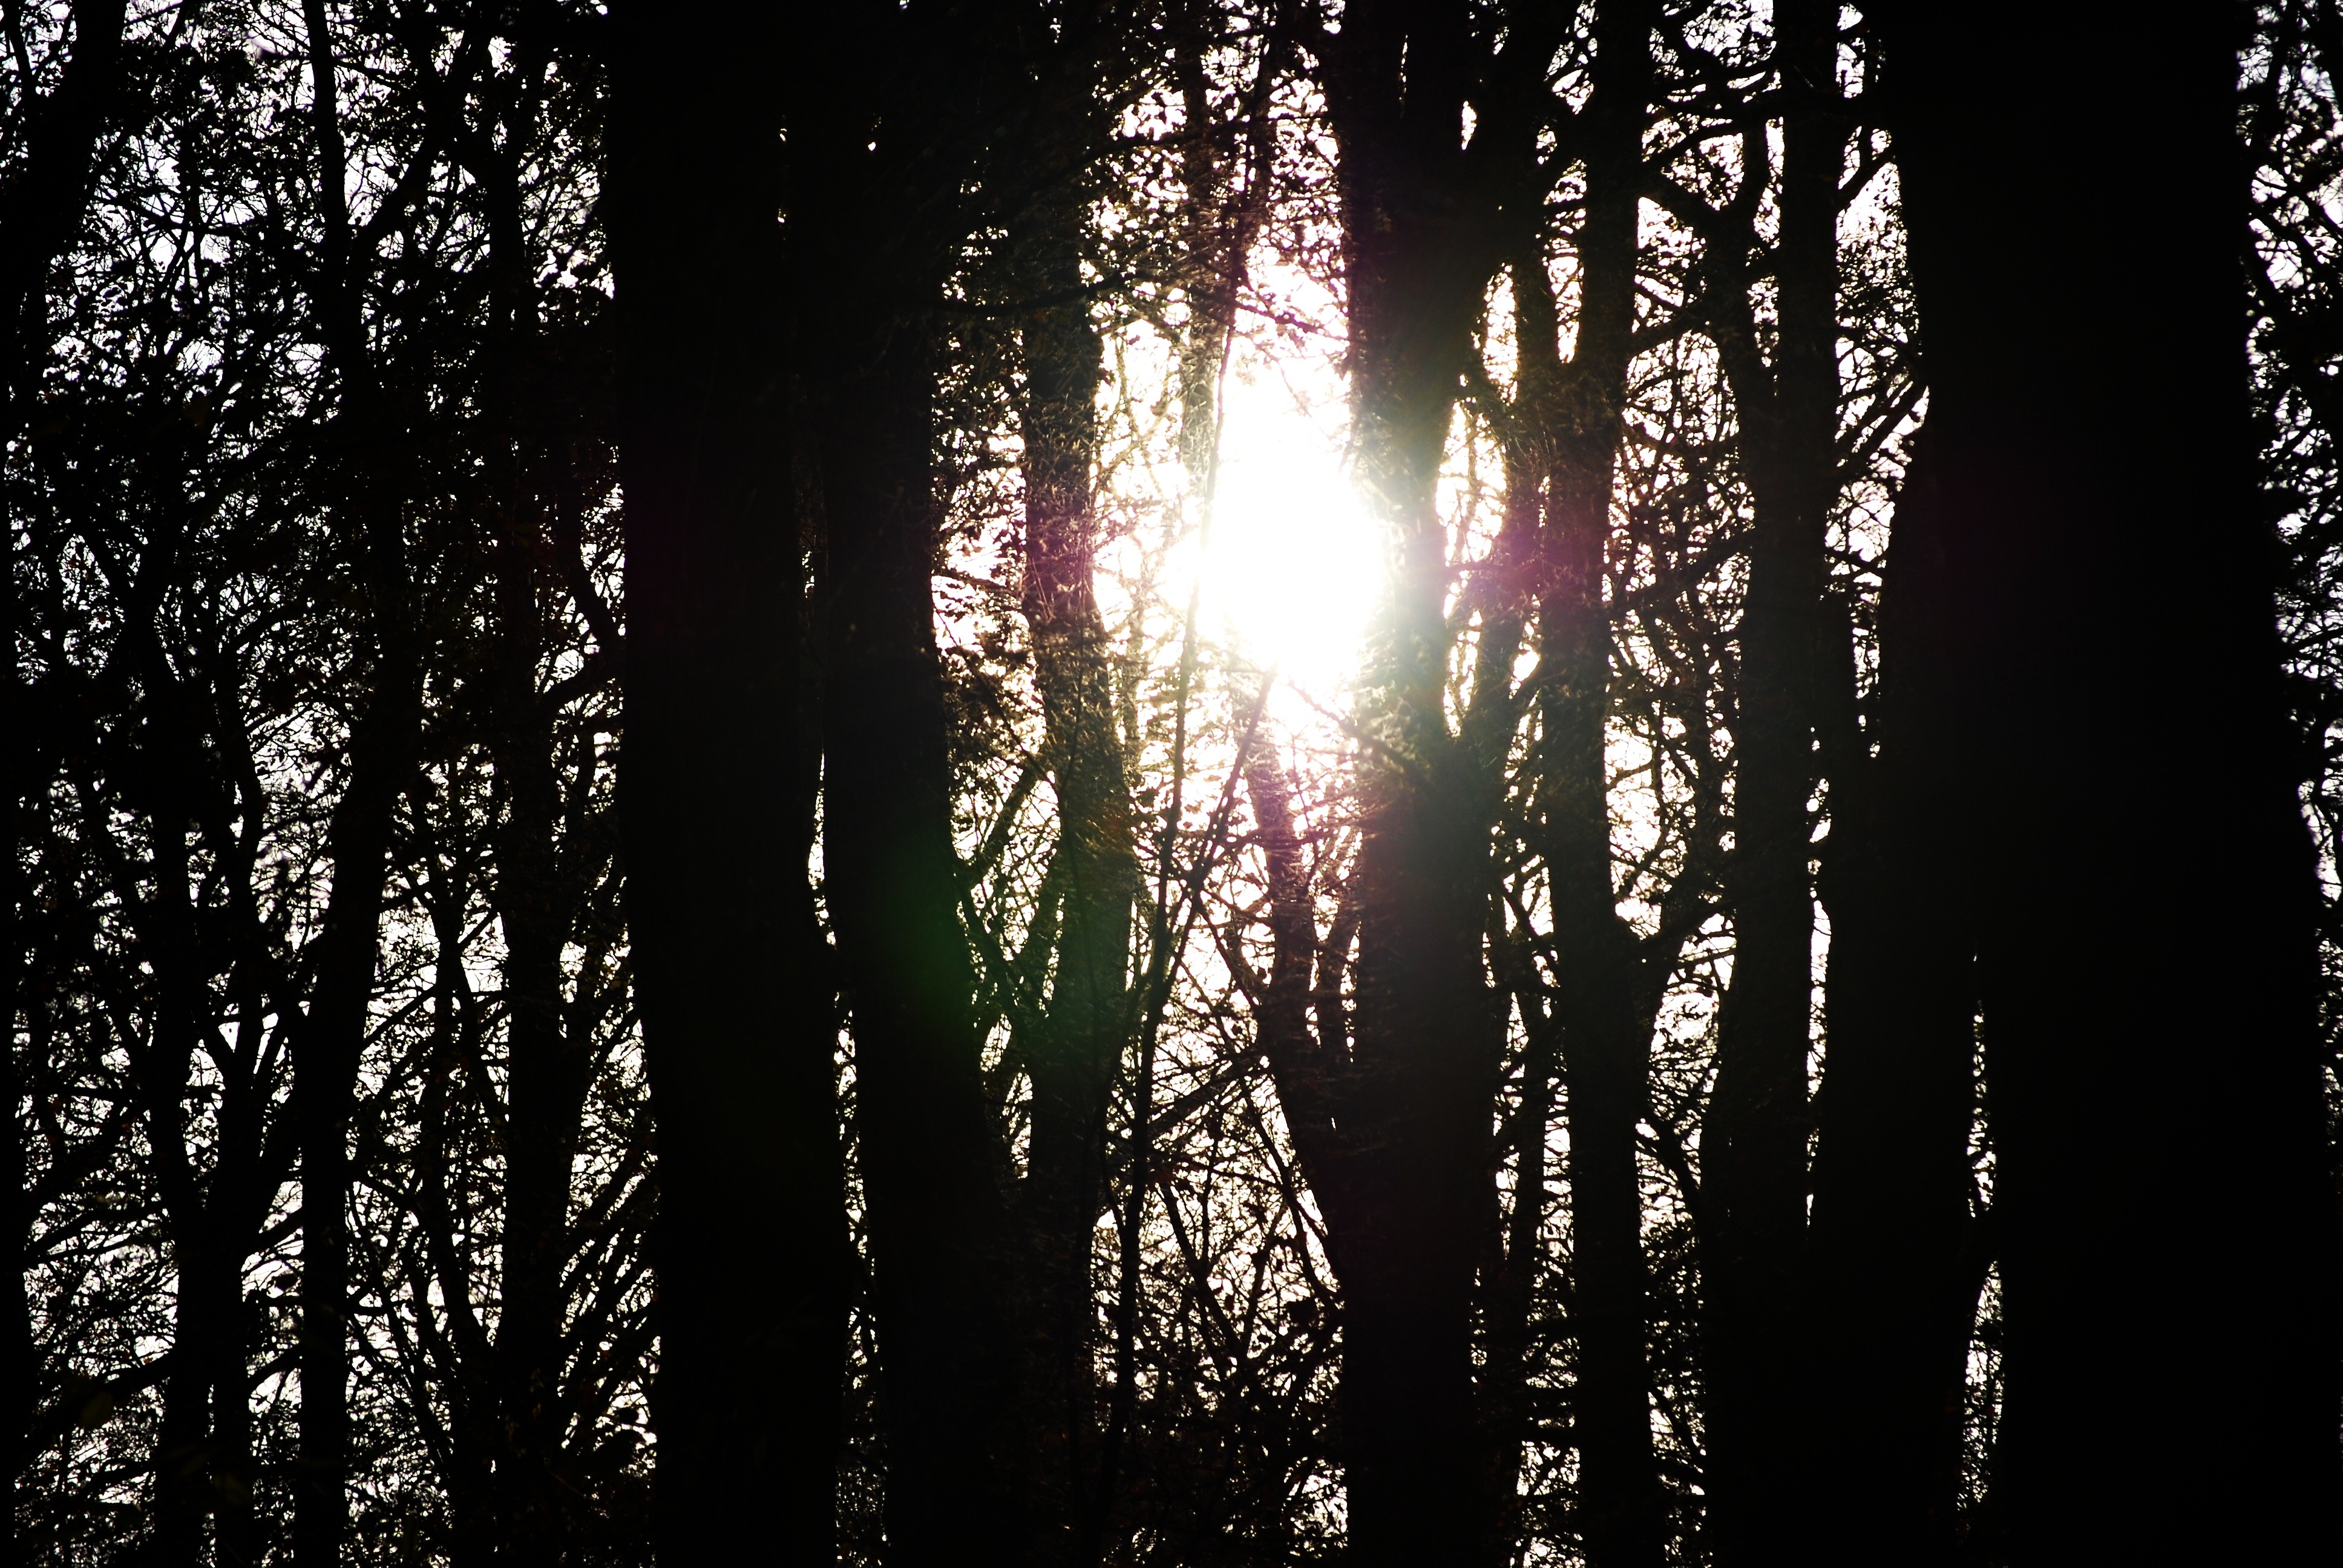
tree, forest, branch, light, black and white, night, sunlight, reflection, darkness, trees, fireworks, evergreen tree, outdoor recreation, woody plant